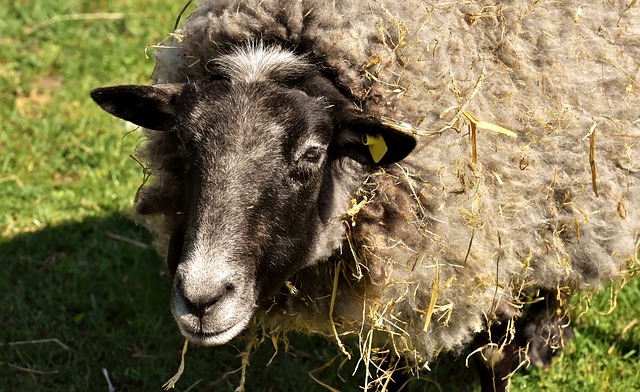
Label: pecora